Desertification

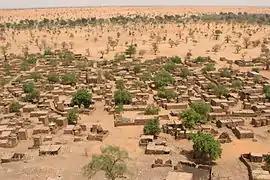
Sahel region of Mali

There has been a 25% increase in global annual dust emissions between the late nineteenth century to present day. The increase of desertification has also increased the amount of loose sand and dust that the wind can pick up ultimately resulting in a storm. For example, dust storms in the Middle East “are becoming more frequent and intense in recent years” because “long-term reductions in rainfall [cause] lower soil moisture and vegetative cover”.